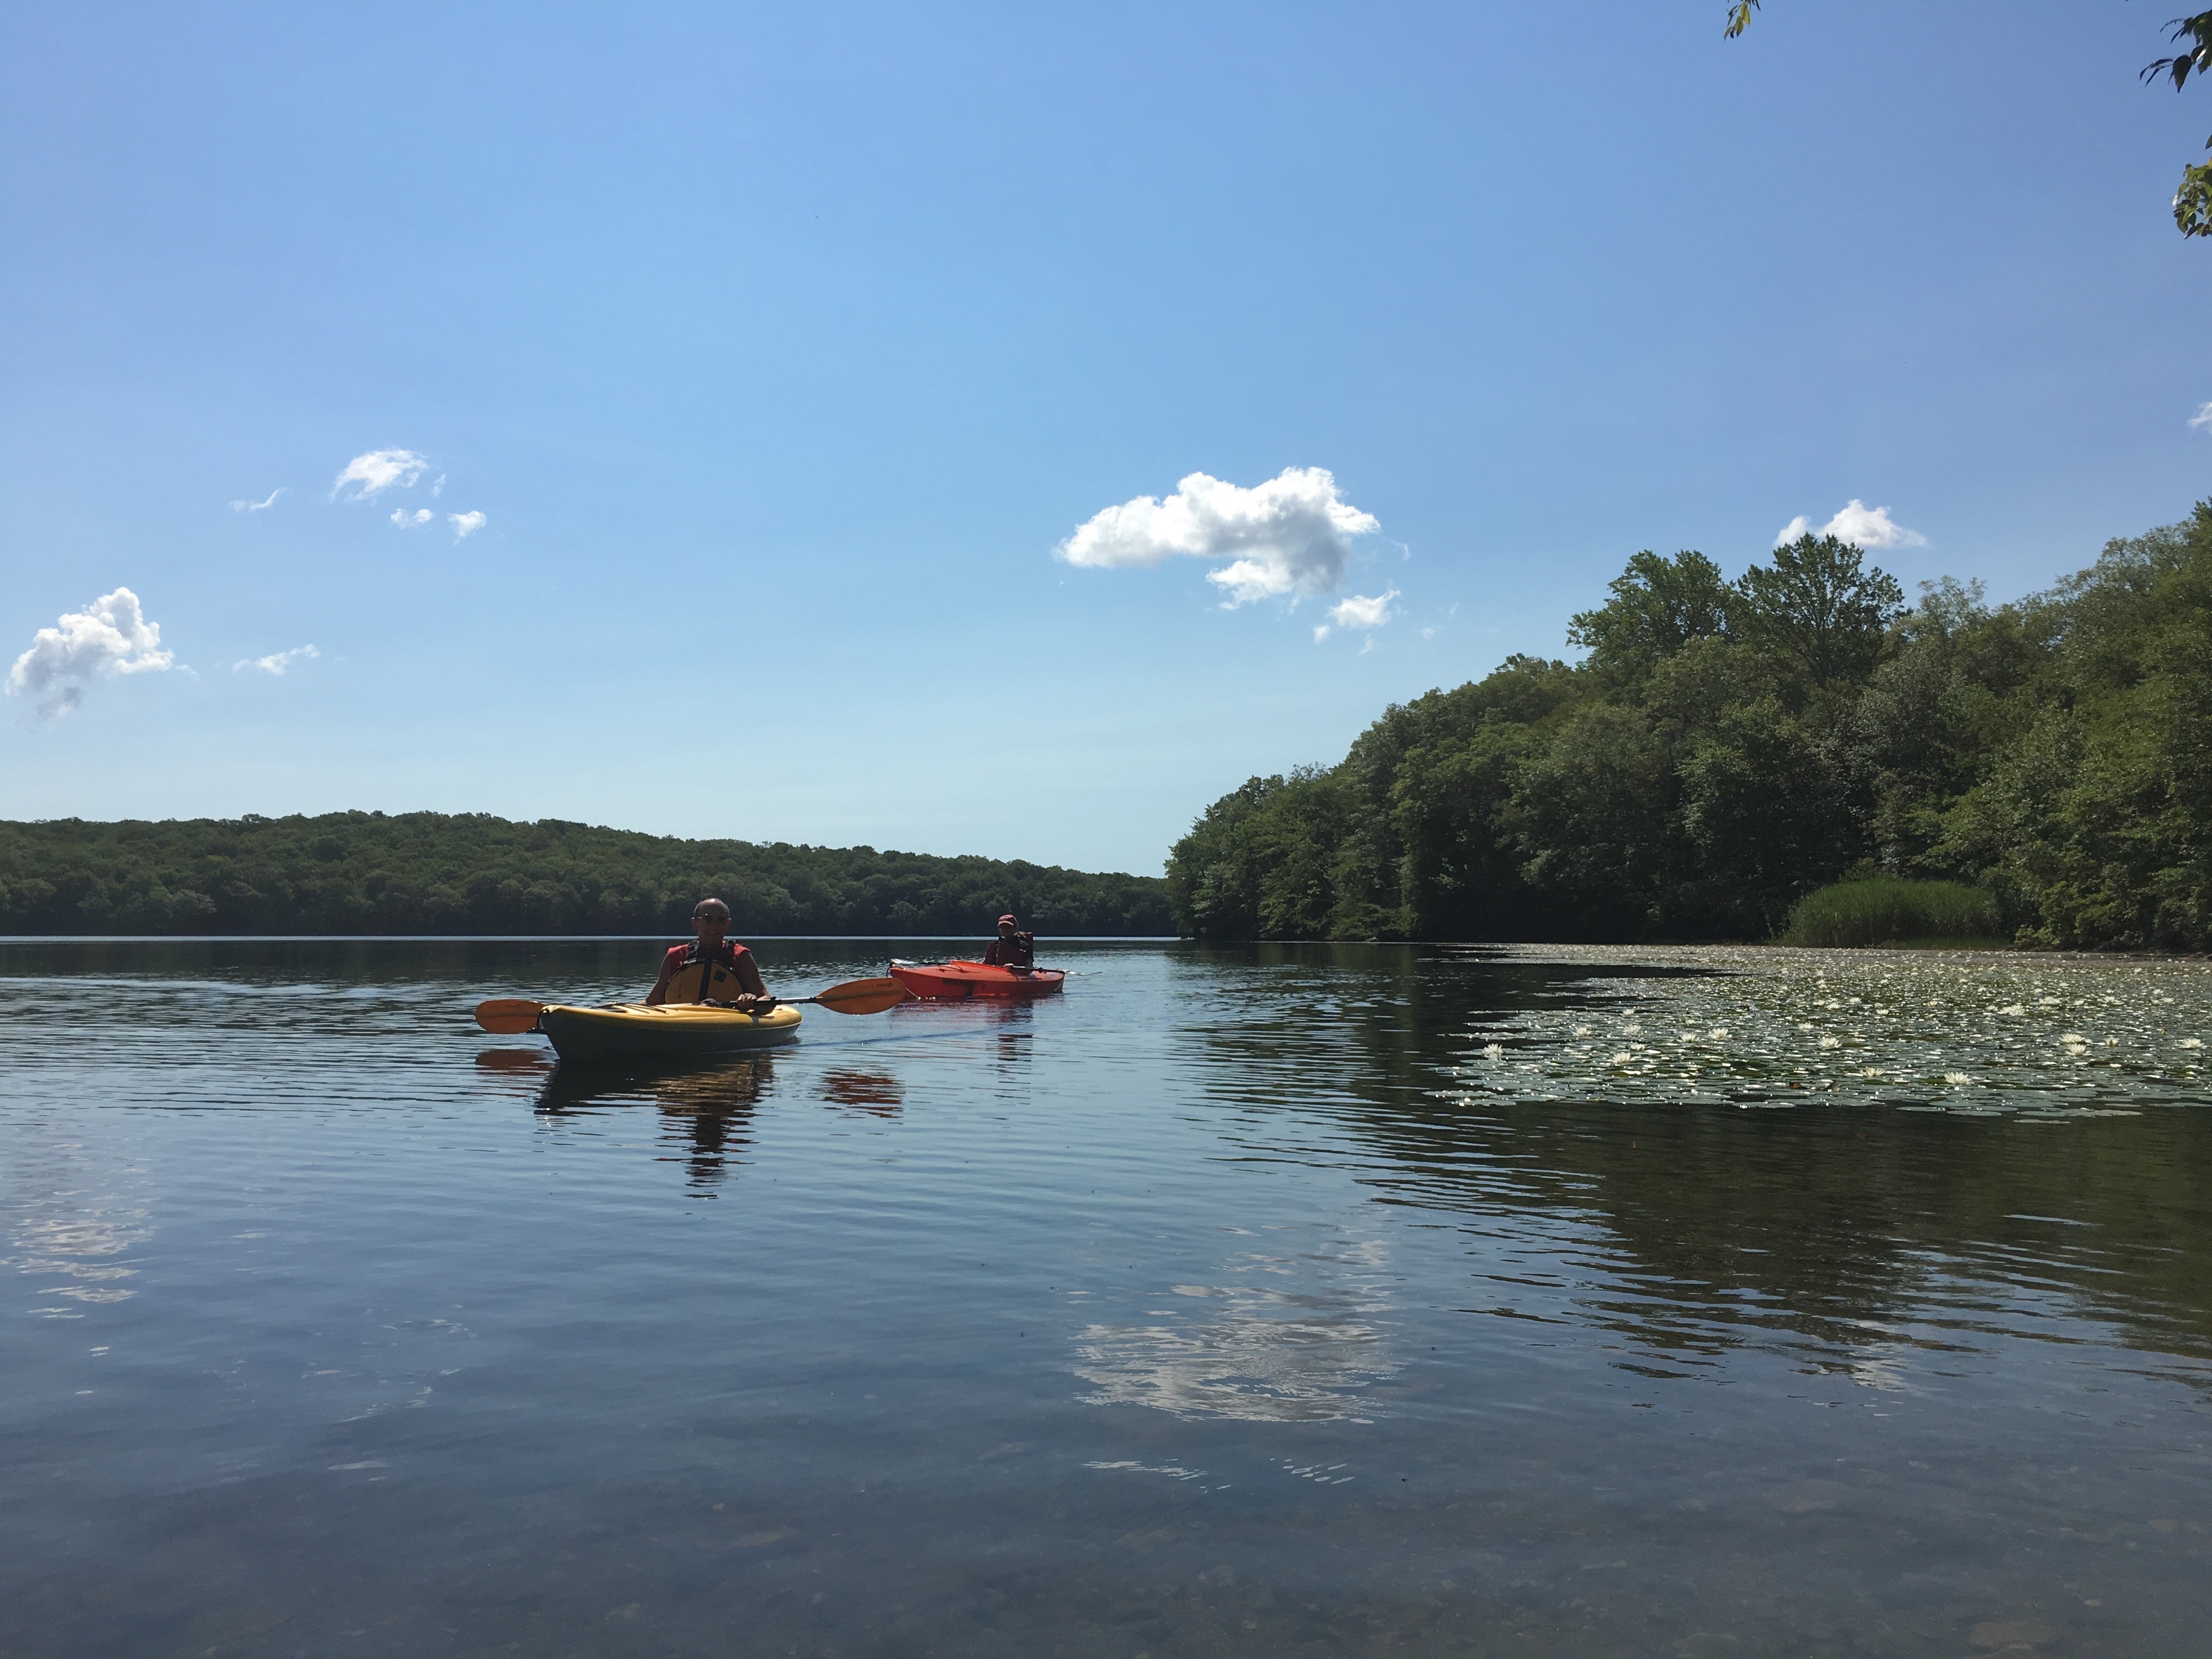
sea, water, boat, lake, river, canoe, paddle, vehicle, bay, reservoir, kayak, sports equipment, boating, kayaking, watercraft, loch, watercraft rowing